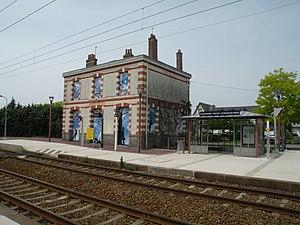
La gare de La Gouesnière - Cancale - Saint-Méloir-des-Ondes. Brezhoneg: Ti-gar Gouenaer - Kankaven - Sant-Meleg.
La gare de La Gouesnière - Cancale - Saint-Méloir-des-Ondes est une gare ferroviaire française de la ligne de Rennes à Saint-Malo-Saint-Servan, située au lieu-dit Limonay sur le territoire de la commune de Saint-Méloir-des-Ondes, proche de La Gouesnière et sur la route départementale 76 menant à Cancale, dans le département d'Ille-et-Vilaine en région Bretagne. Elle est aussi appelée simplement gare de La Gouesnière, car le centre-bourg de la commune de La Gouesnière est à 1,1 km et celui de Saint-Méloir-des-Ondes à 2,6 km.